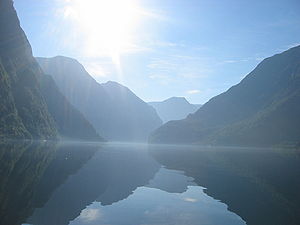
Nærøyfjorden
Nærøyfjorden
Nærøyfjorden er en fjord i Aurland kommune i Vestland fylke i Norge. Nærøyfjorden er omkring 19 kilometer lang og udgør en arm af Aurlandsfjorden, som igen er en arm af Sognefjorden. Nærøyfjorden strækker sig til det lille sted Gudvangen. Bakka er en lille bygd, som ligger på den ene sida af Nærøyfjorden ved Gudvangen. Der ligger også den fraflyttede bygd Dyrdal og gården Styvi ved Nærøyfjorden.